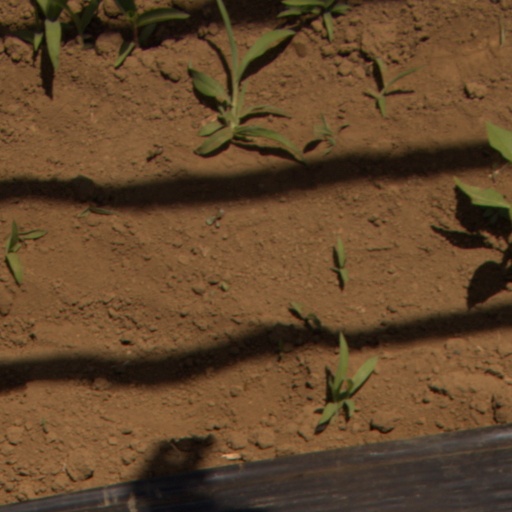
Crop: Jerusalem artichoke